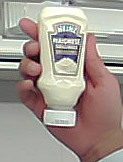
Product: heinz_mayo